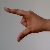
The image shows a hand gesture representing the letter 'Z' in Indian Sign Language.